Lucien-Antoine Lagier

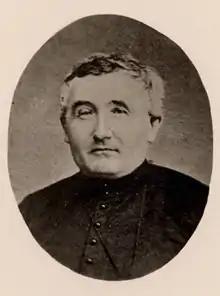

Lucien-Antoine Lagier (4 October 1814 – 28 February 1874) was a Canadian priest, Oblate of Mary Immaculate, and preacher.